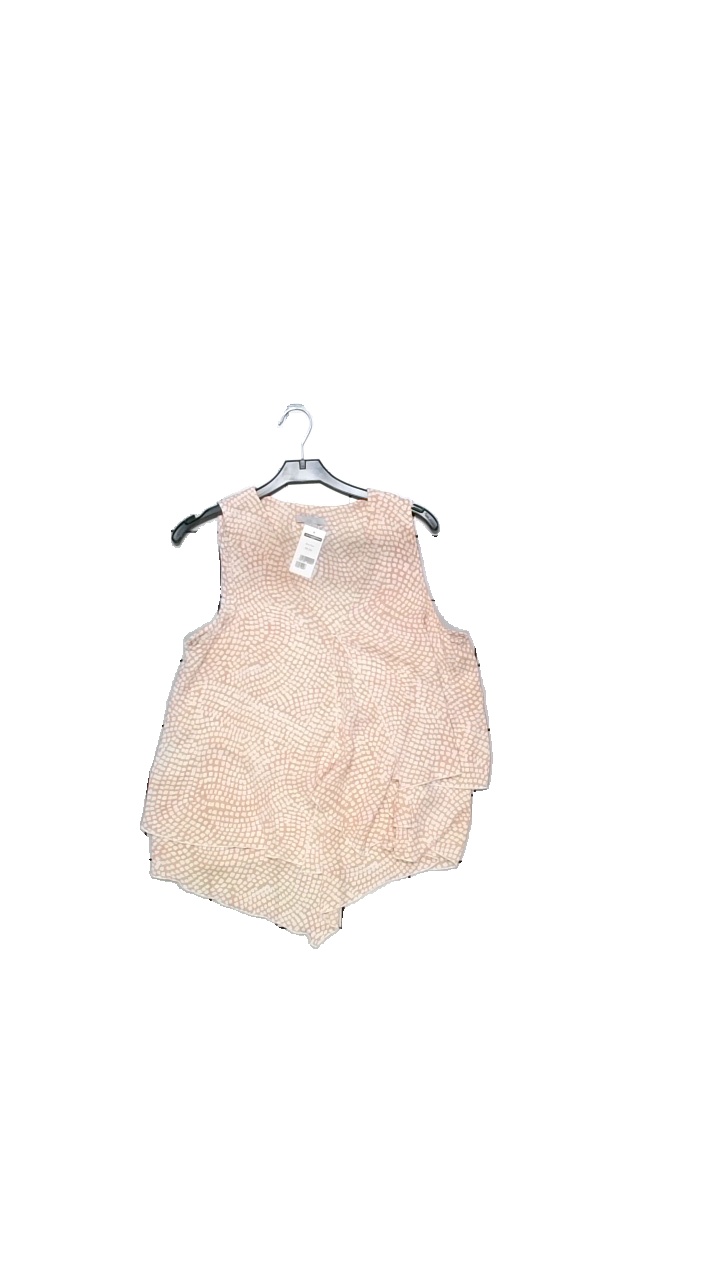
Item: Blouse (Ladies)
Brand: H&m
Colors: White, Pink
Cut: Regular, Loose
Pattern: Dots
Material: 100% polyester
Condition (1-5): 5
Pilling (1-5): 4
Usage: Reuse
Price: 50-100